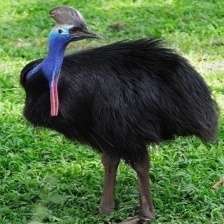
Species: CASSOWARY
Scientific name: CASUARIUS